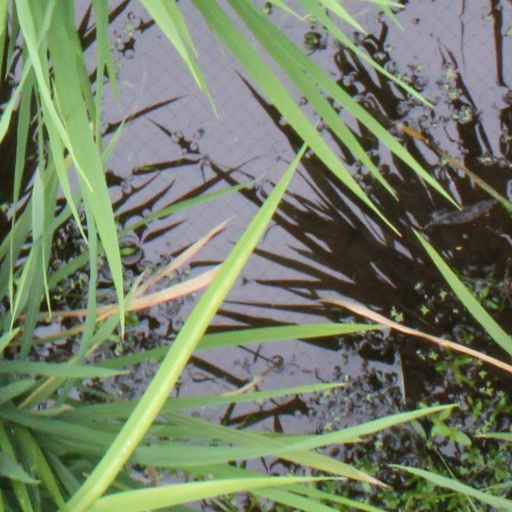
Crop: rice